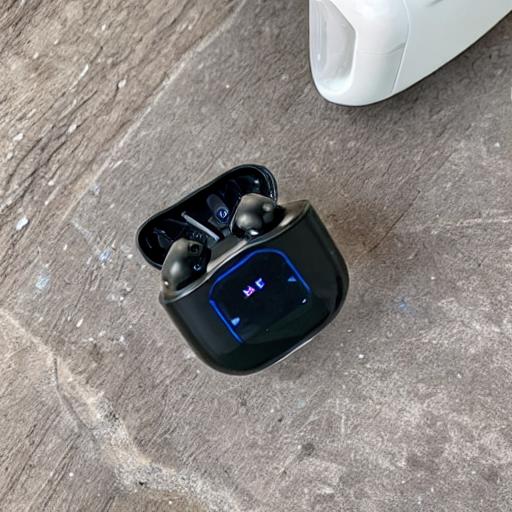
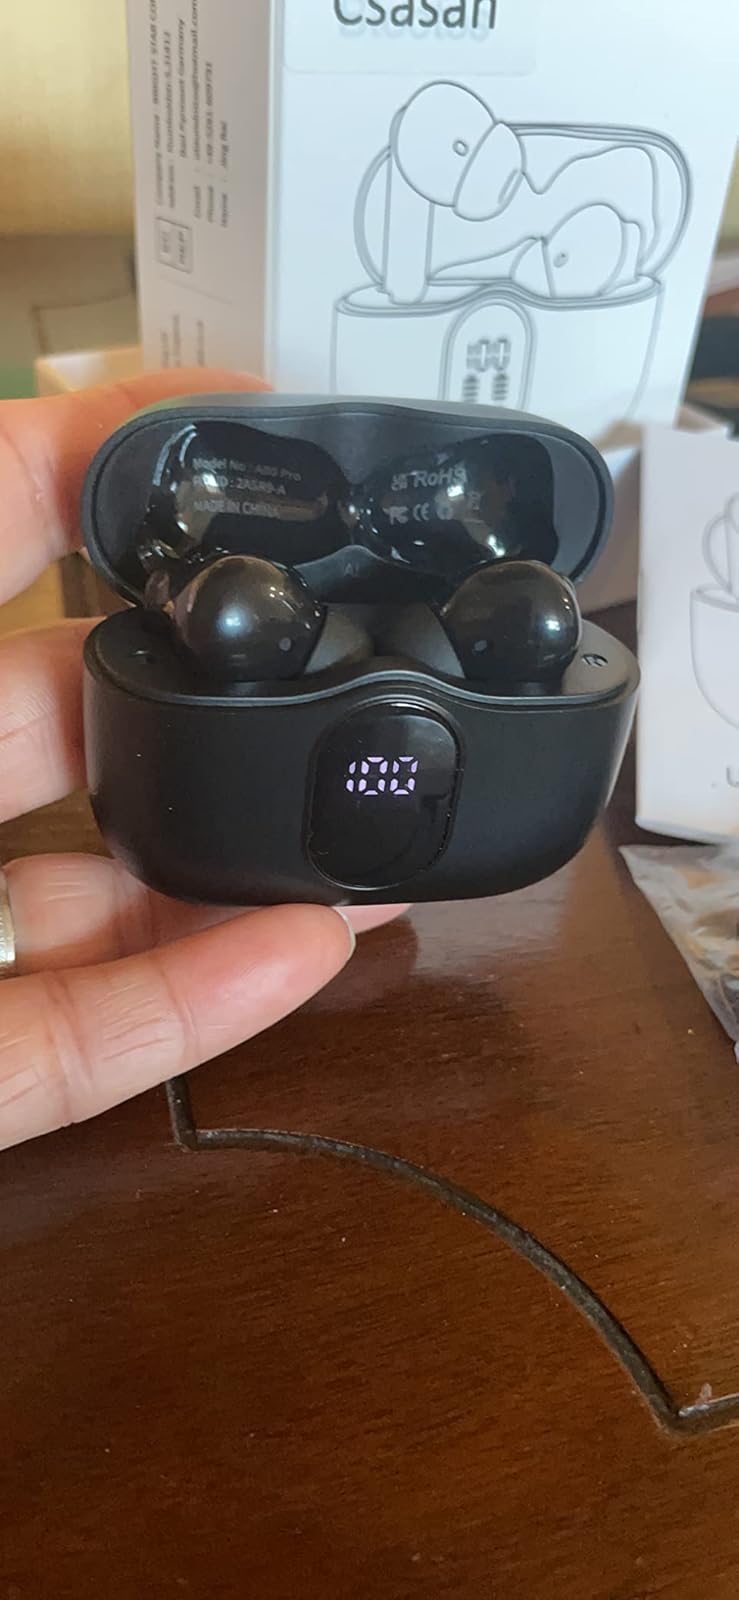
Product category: earbuds
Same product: no